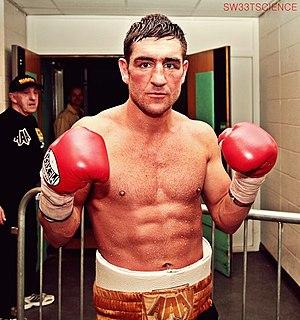
Alex Arthur est un boxeur écossais né le 25 juin 1978 à Édimbourg.